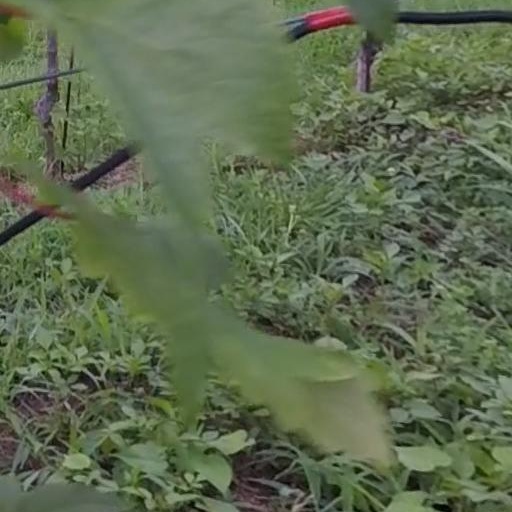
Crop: grape